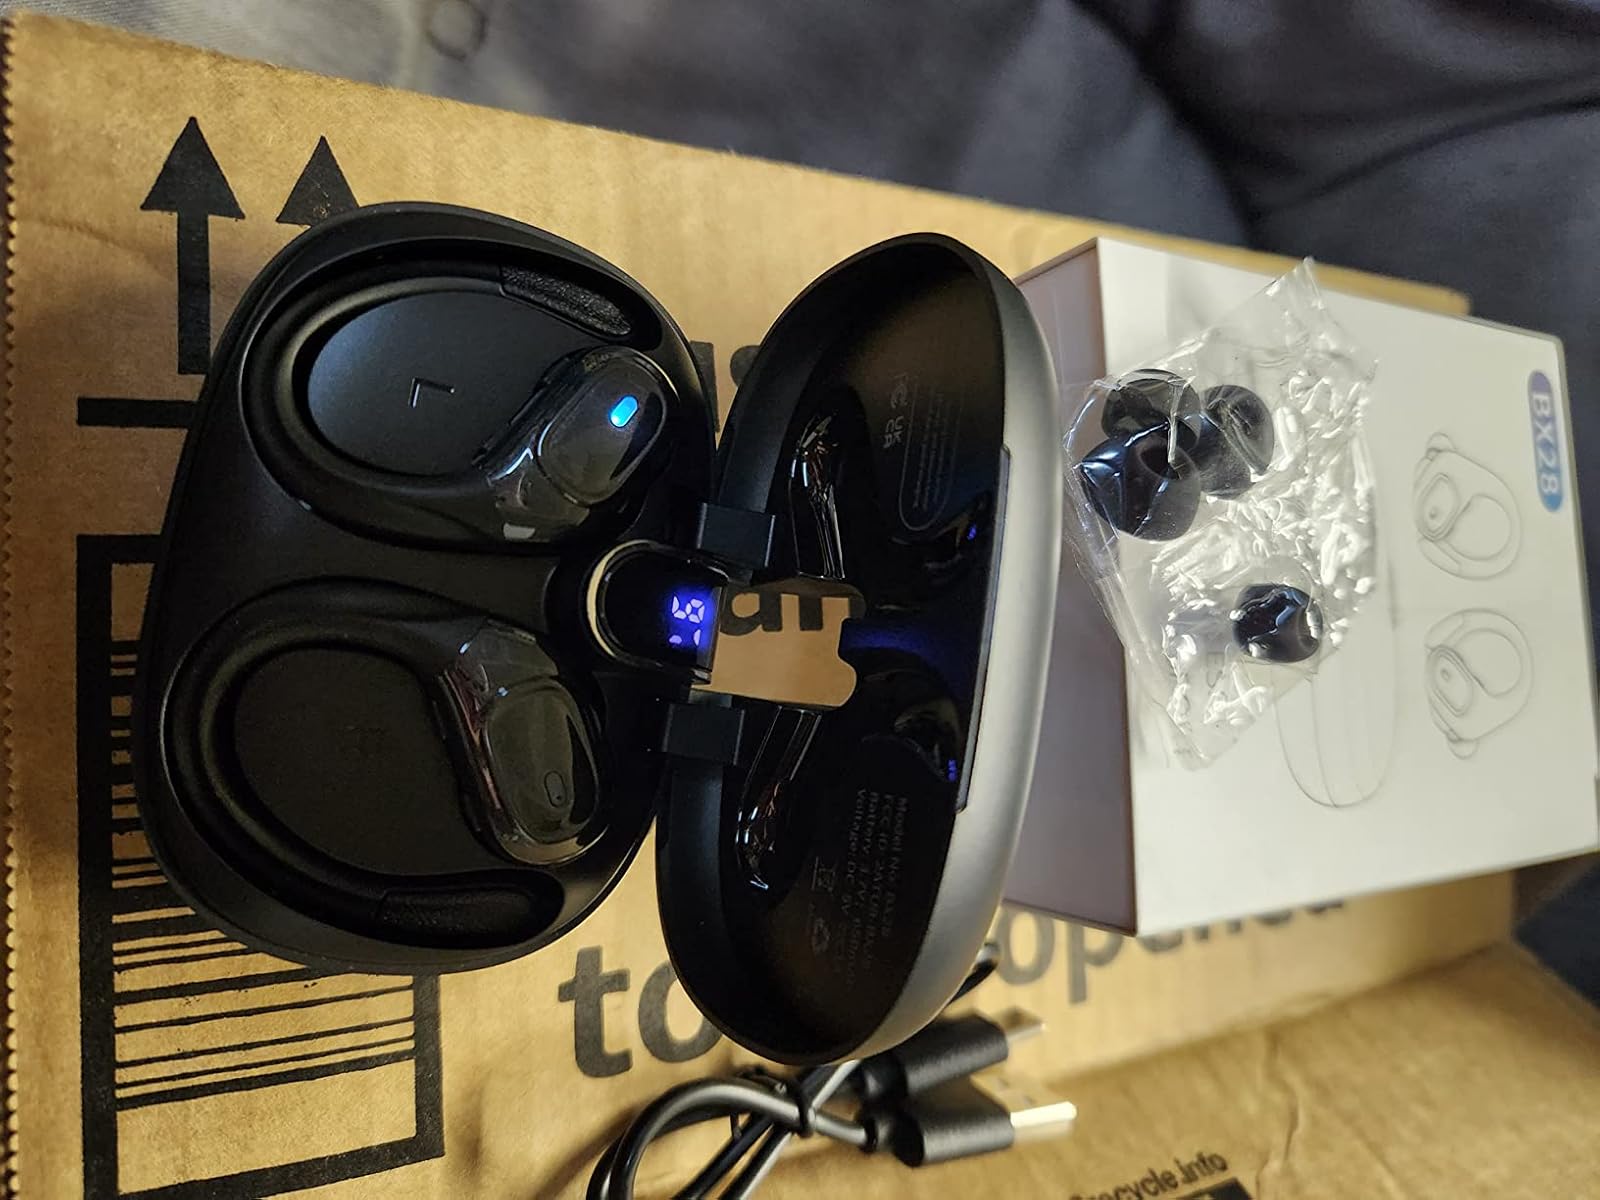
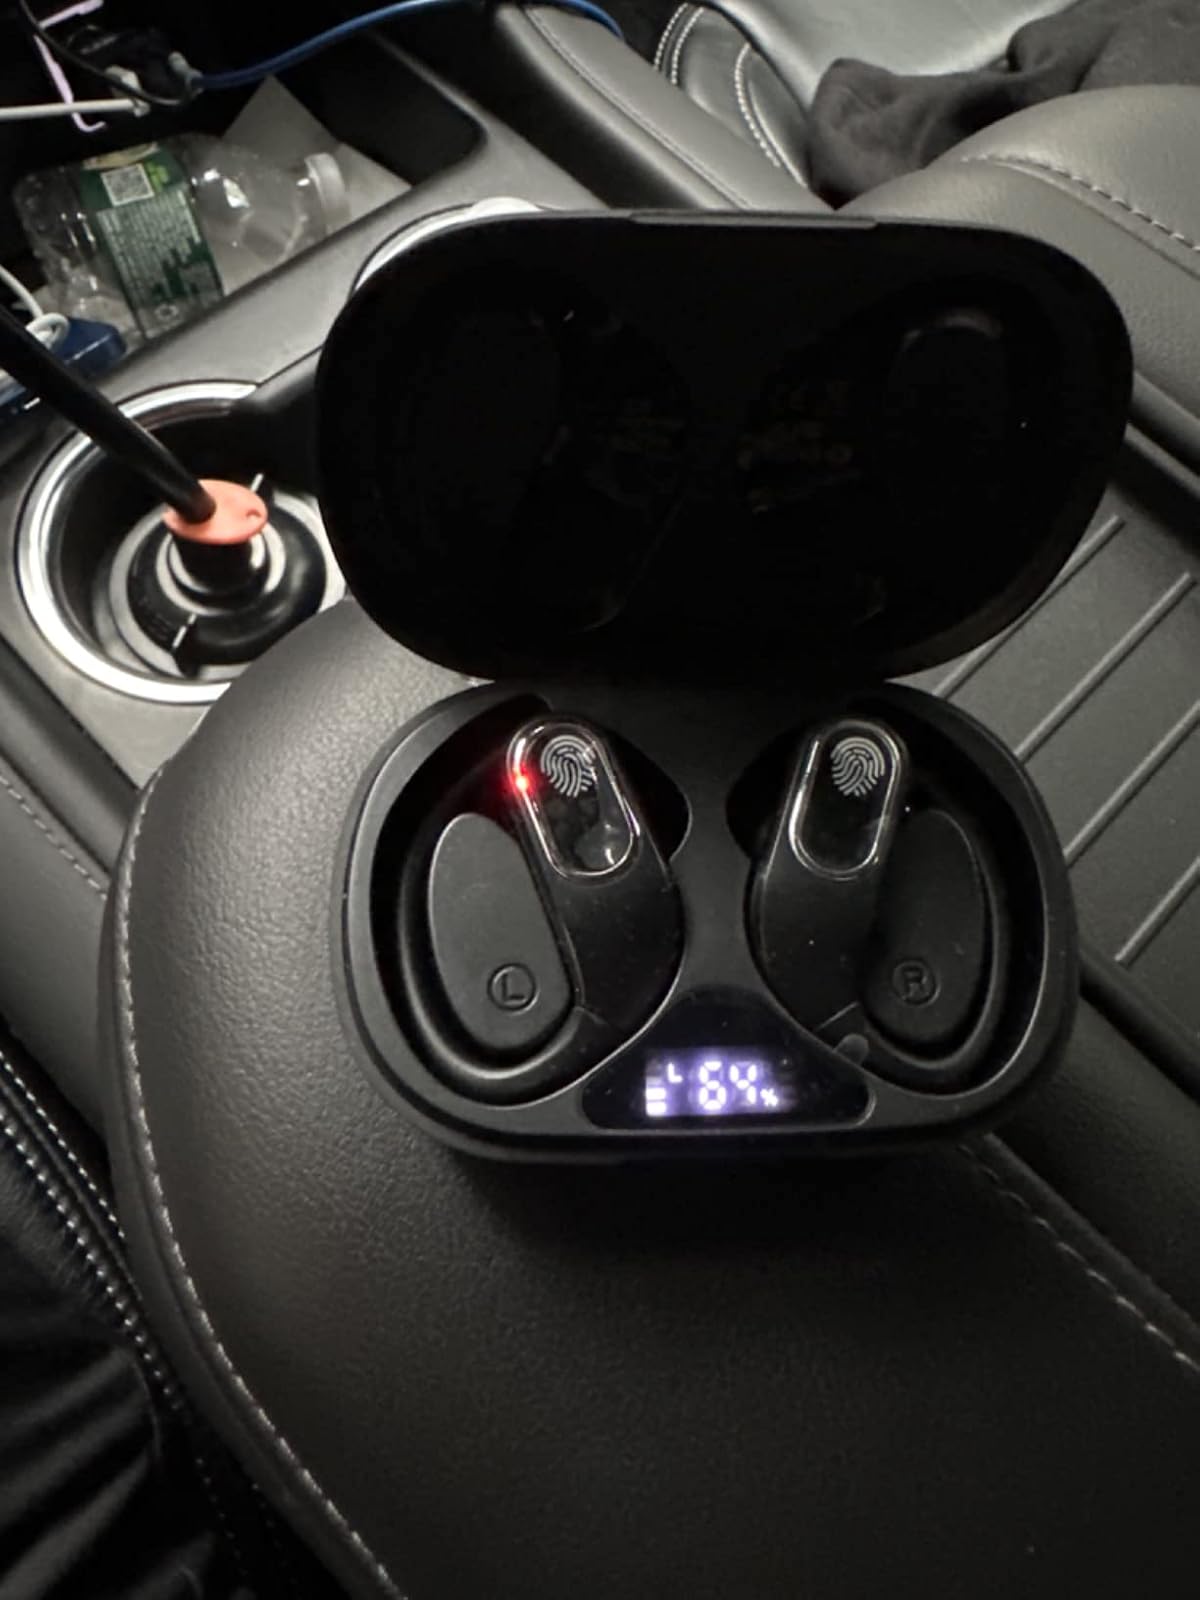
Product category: earbuds
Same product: yes